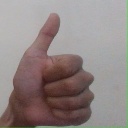
अक्षर: थ